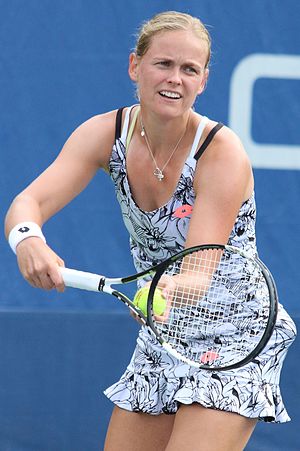
Anna-Lena Grönefeld
Anna-Lena Grönefeld er en professionel tennisspiller fra Tyskland.